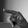
ASL letter: P